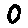
Label: 0